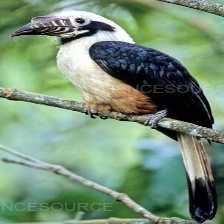
Species: VISAYAN HORNBILL
Scientific name: PENELOPIDES PANINI
ImageNet parent category: hornbill